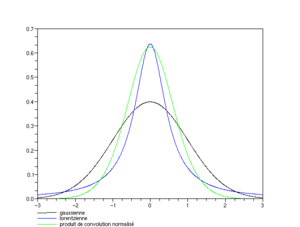
Une fonction de Voigt est le produit de convolution d'une fonction gaussienne d'une fonction lorentzienne et d'une distribution de Dirac, ce dernier donnant la translation. C'est donc une fonction de la forme